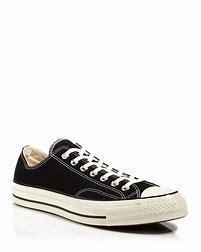
Brand: Converse
Model: Chuck Taylor